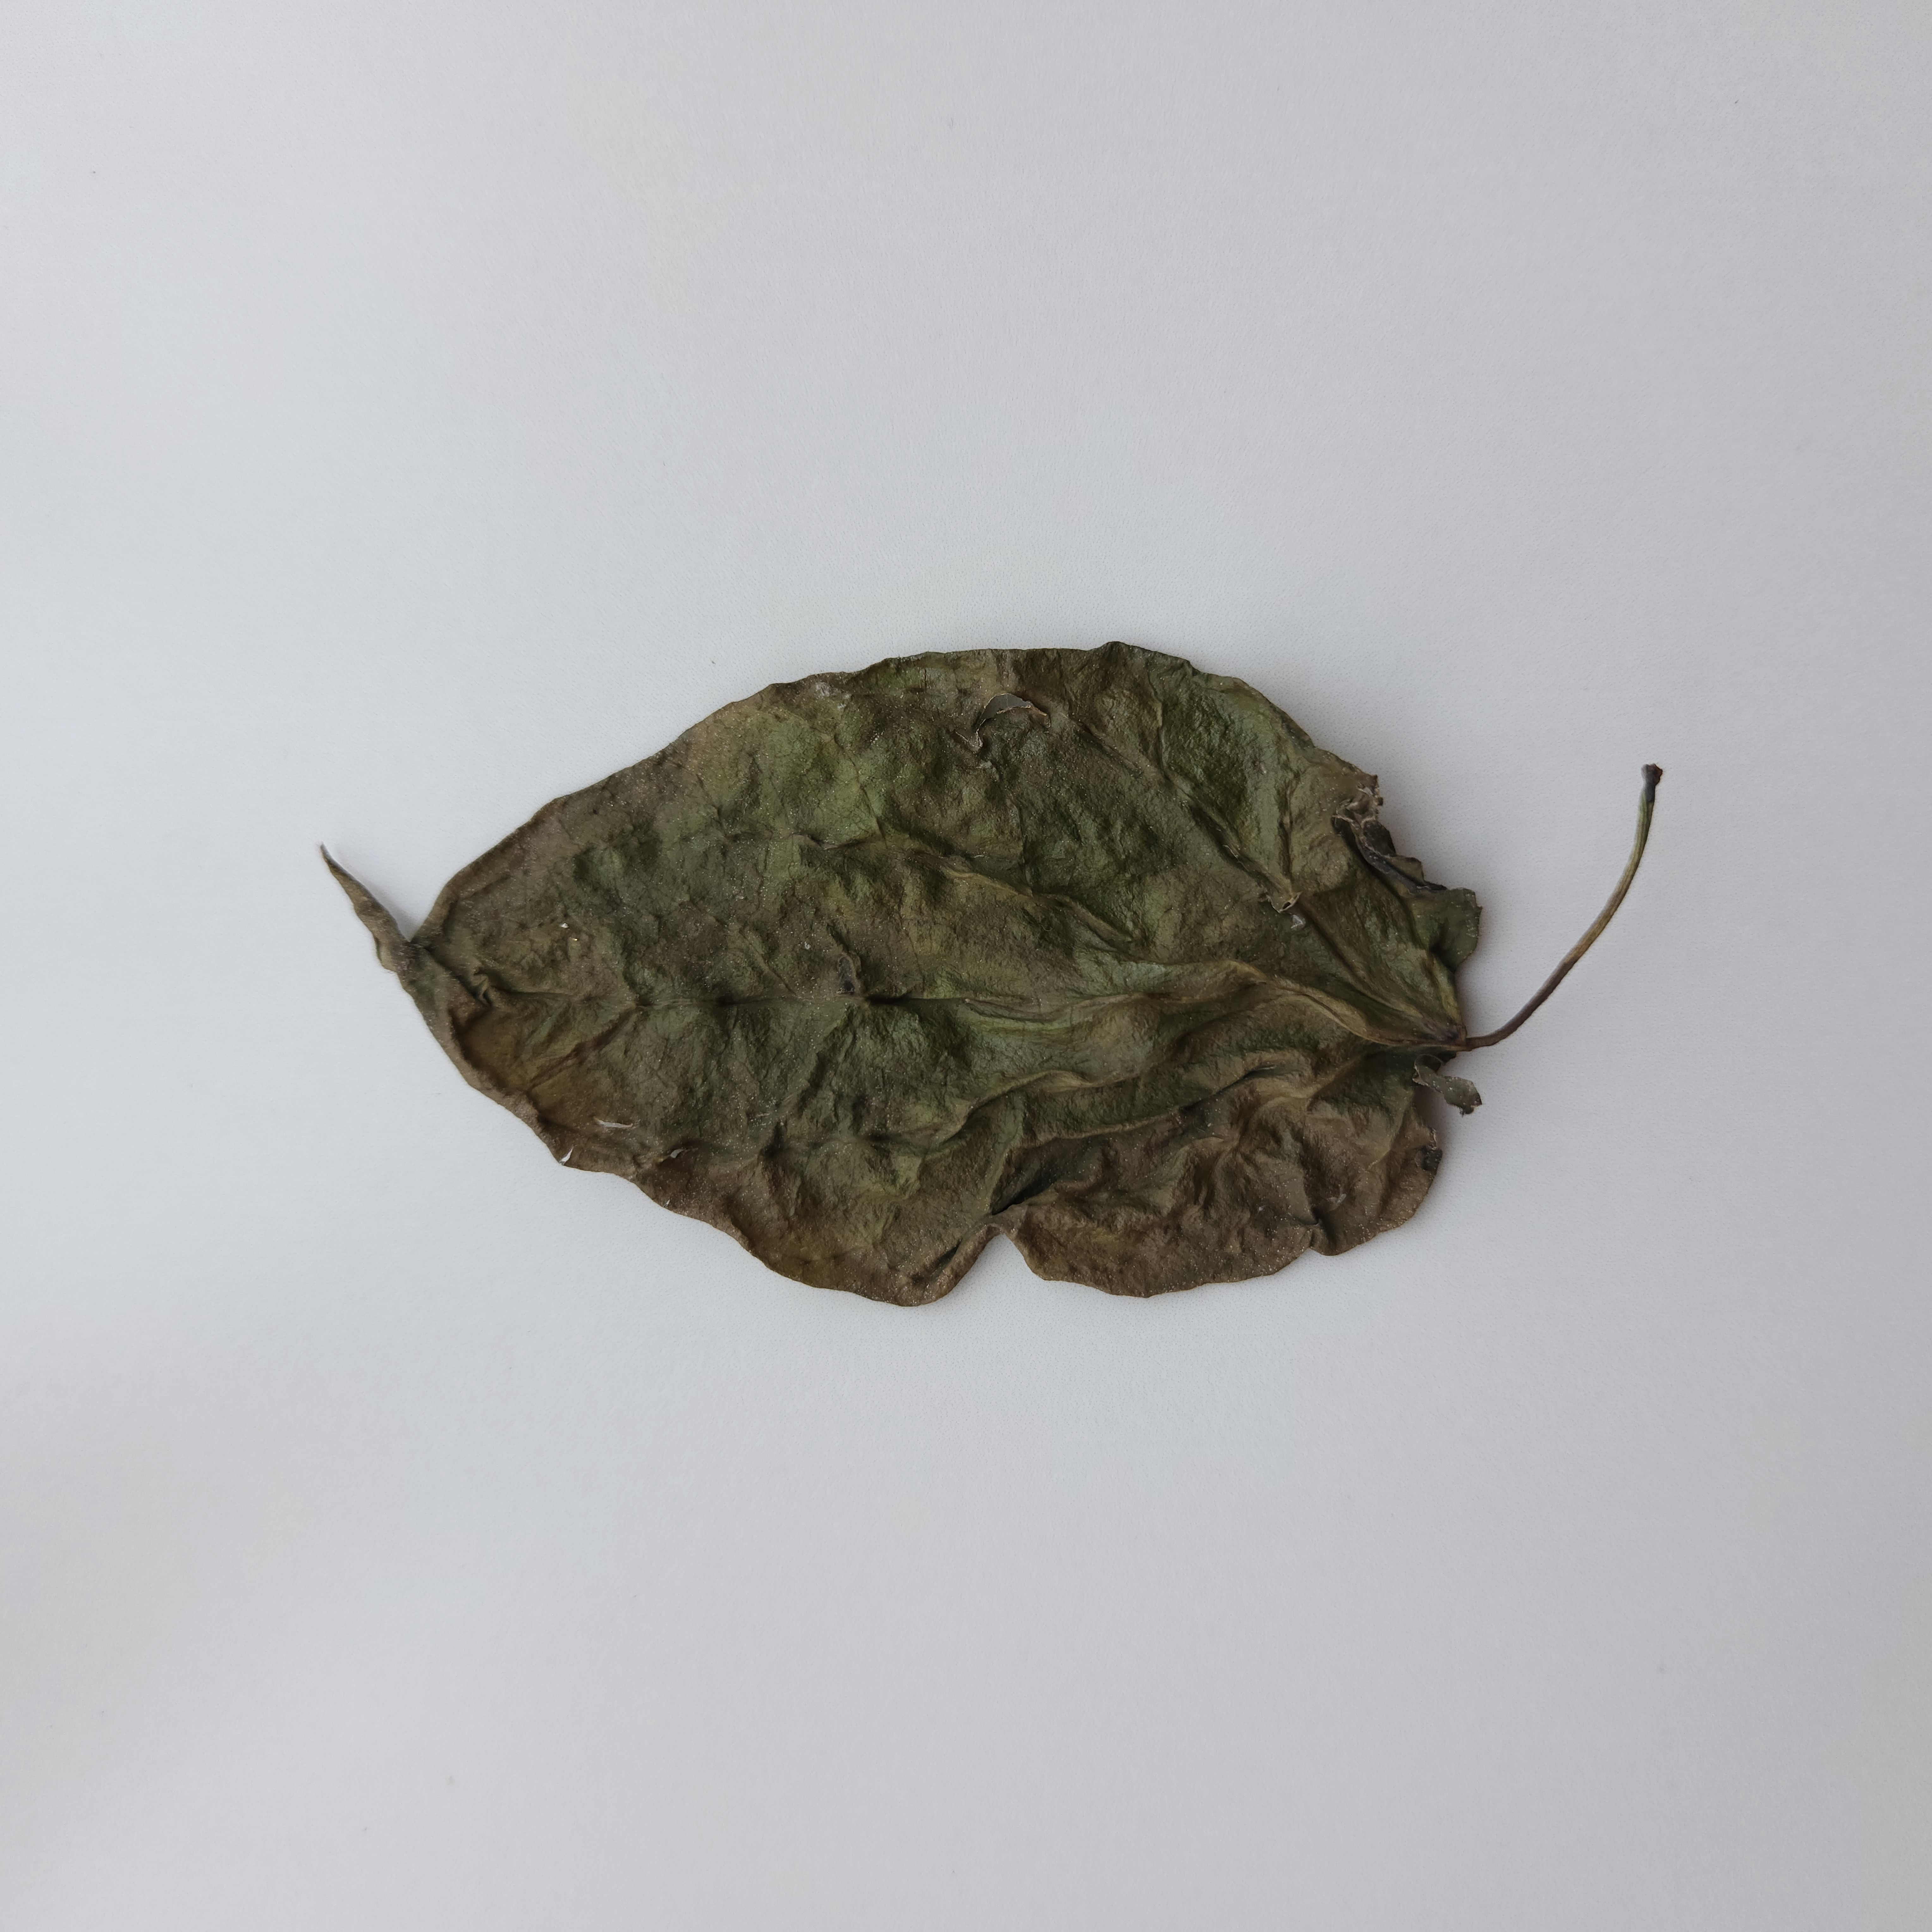
Label: Dried